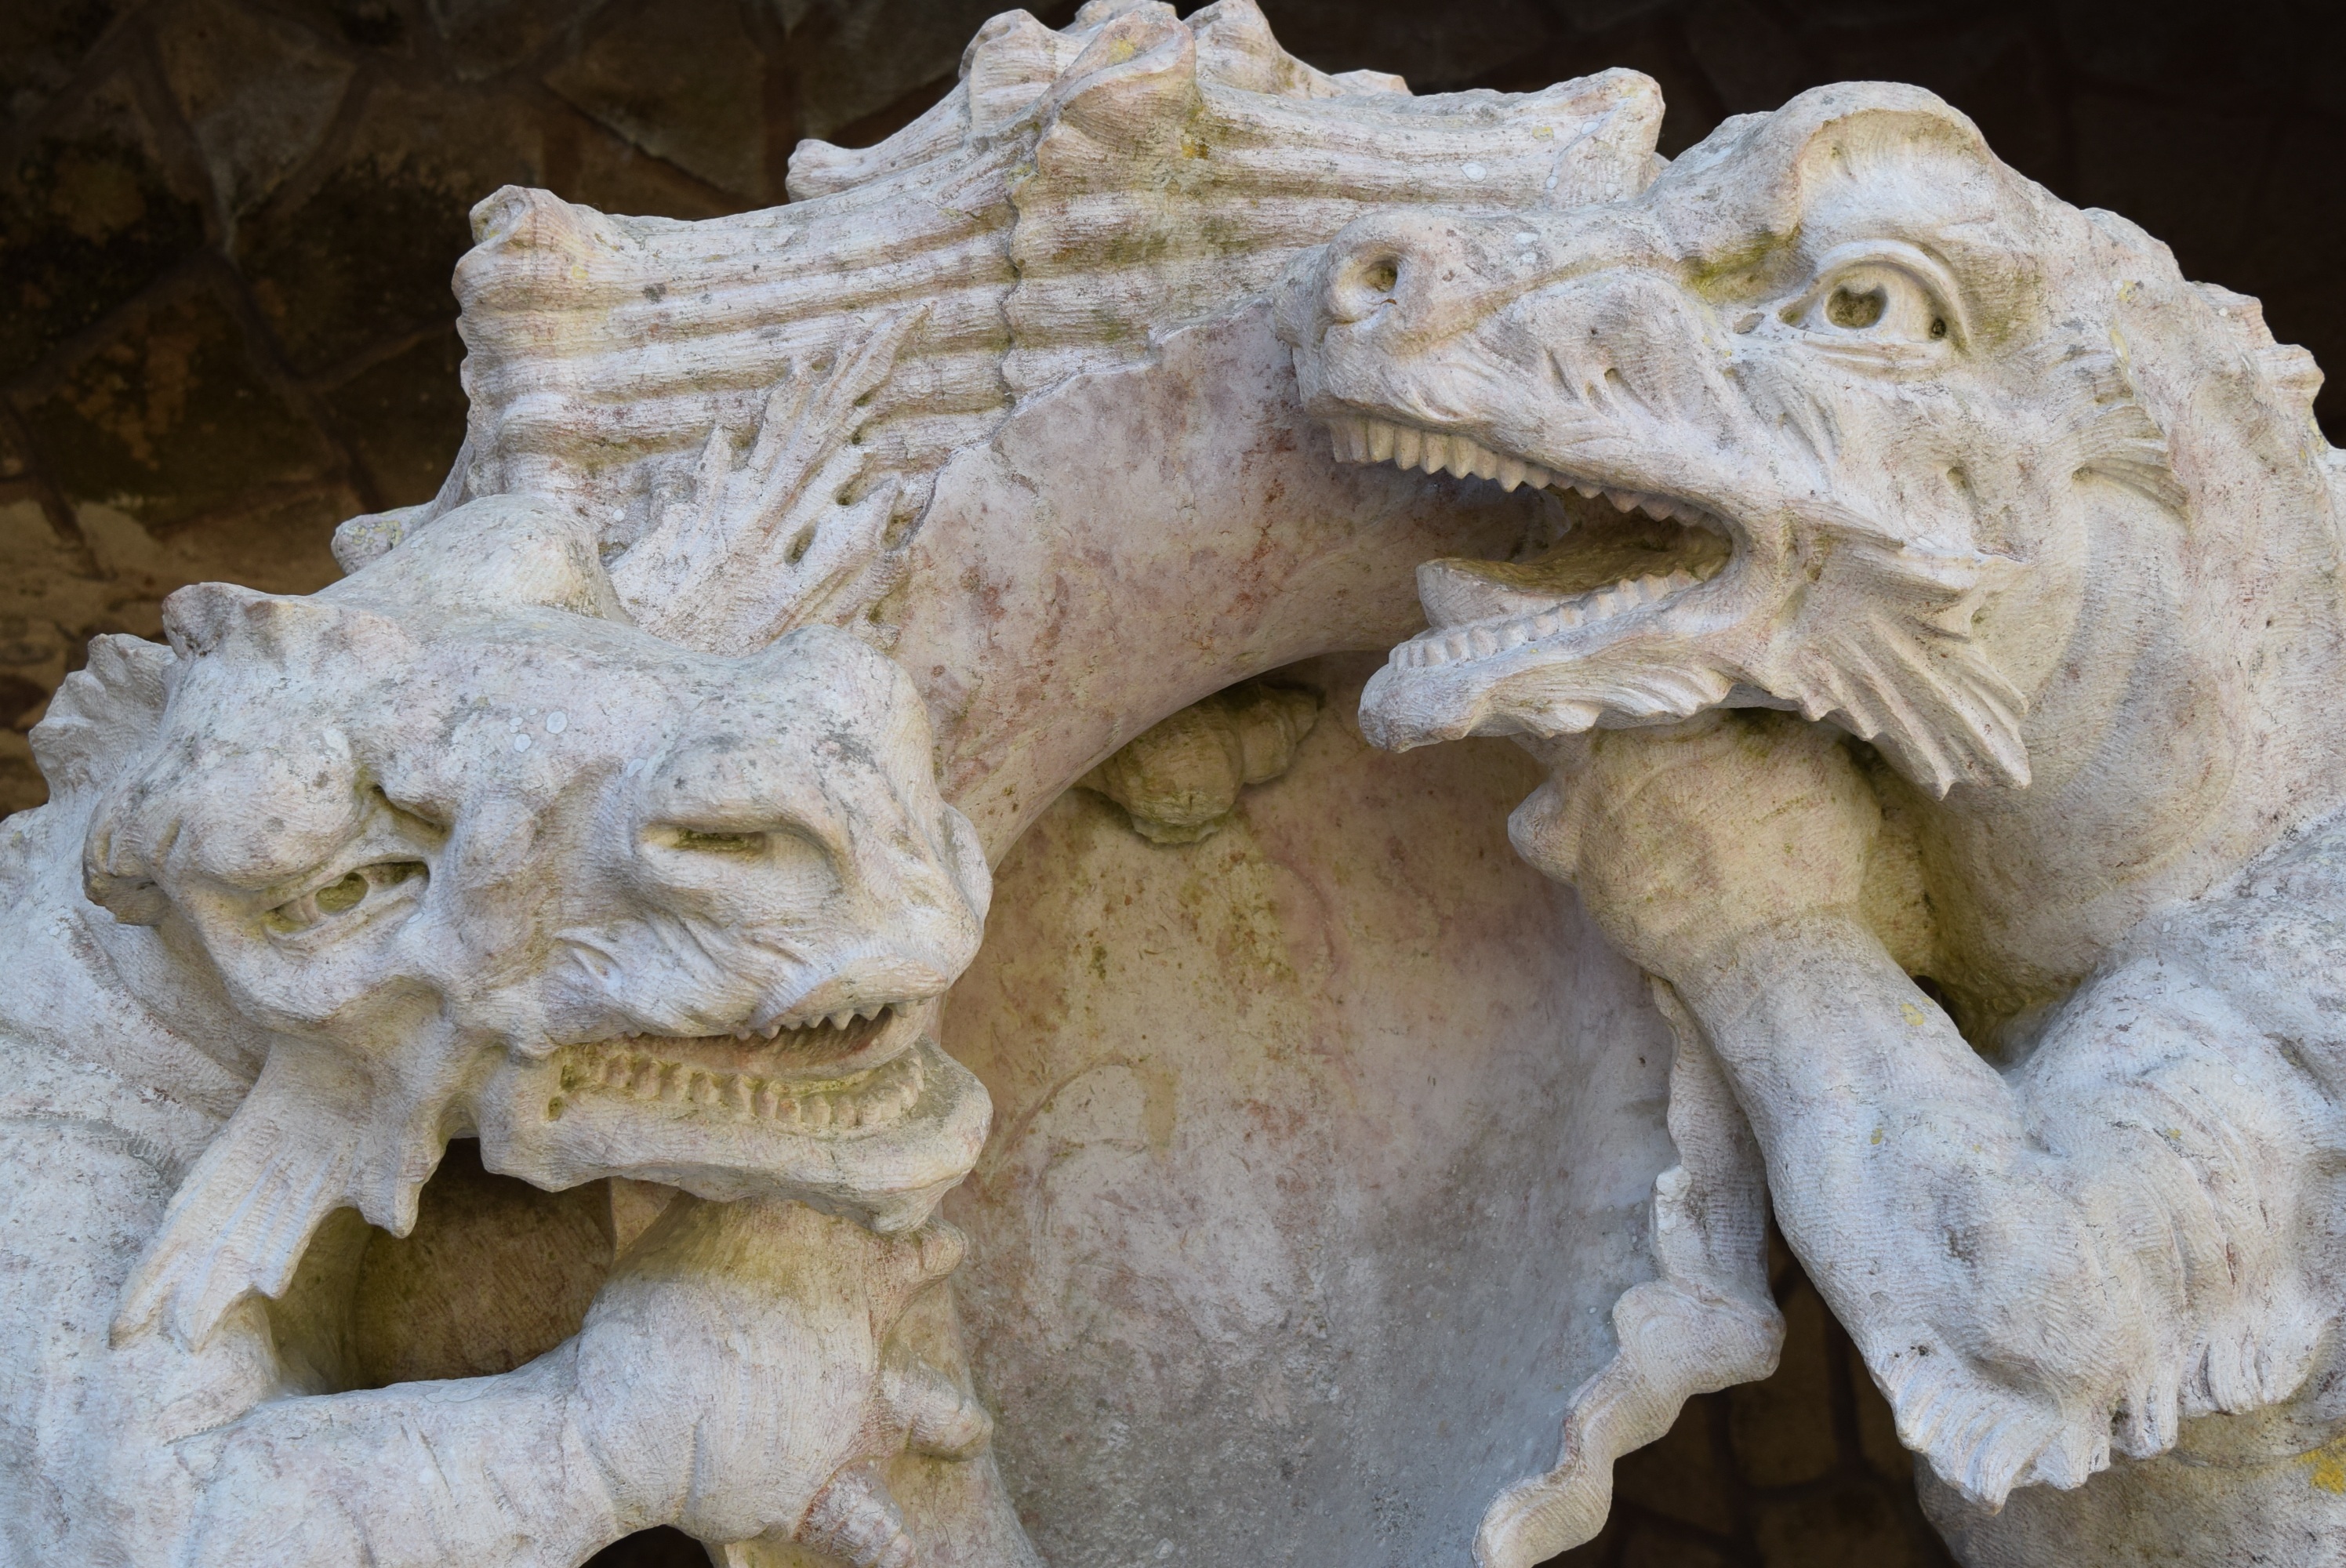
formation, statue, gargoyle, sculpture, art, temple, carving, mythology, steinmetz, fairy tales, dragons, stone carving, ancient history